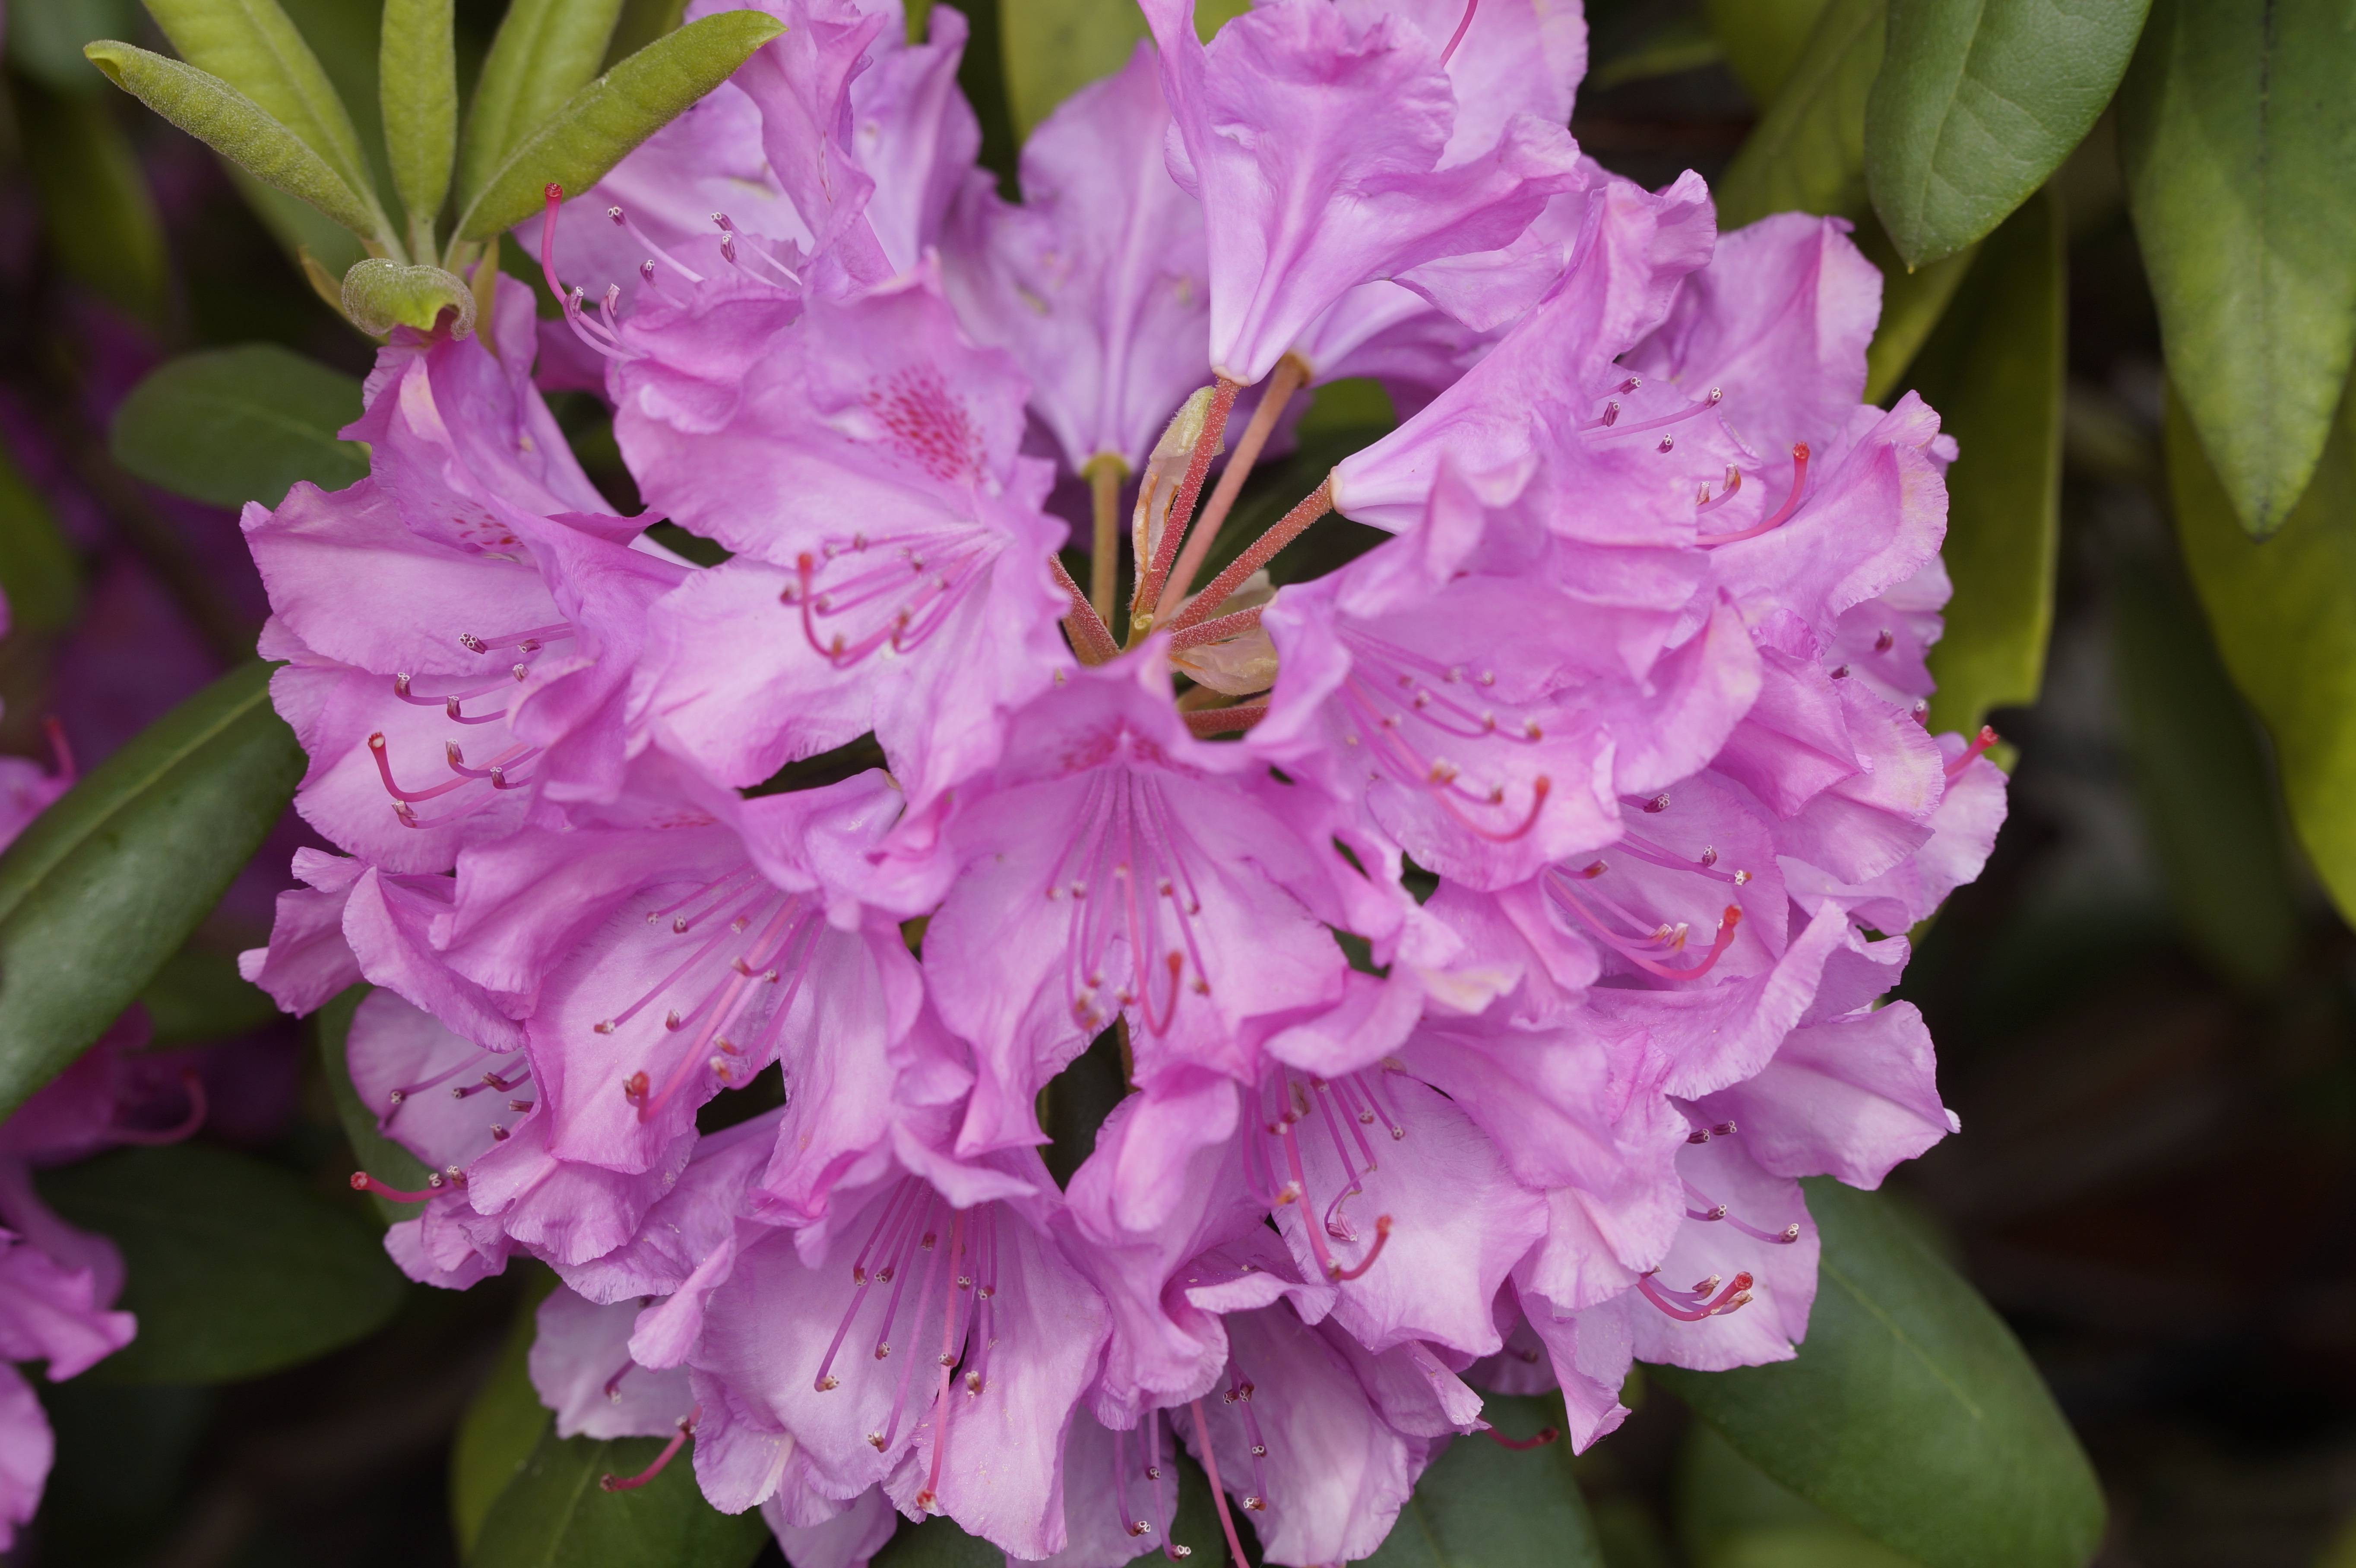
blossom, plant, flower, purple, bloom, bush, flora, shrub, rhododendron, beautiful, about, flowering plant, globose, woody plant, land plant